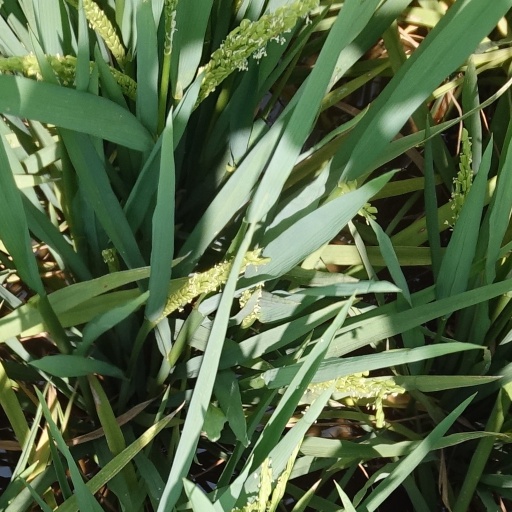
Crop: rice